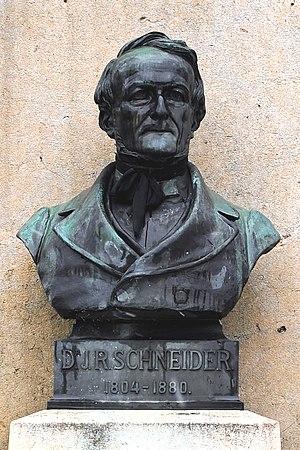
Johann Rudolf Schneider, né le 23 octobre 1804 à Meienried et mort le 14 janvier 1880, est un médecin et une personnalité politique suisse.